Duralex

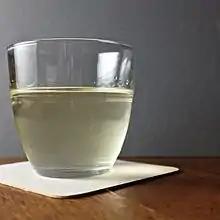
Gigogne glass

Duralex is a French tempered glass tableware and kitchenware manufacturer located in La Chapelle-Saint-Mesmin in Loiret, France. Using a technique developed in the 1930s by Saint-Gobain, moulded glass is heated to 600 degrees Celsius then cooled very quickly, giving it twice the impact resistance of normal glass.